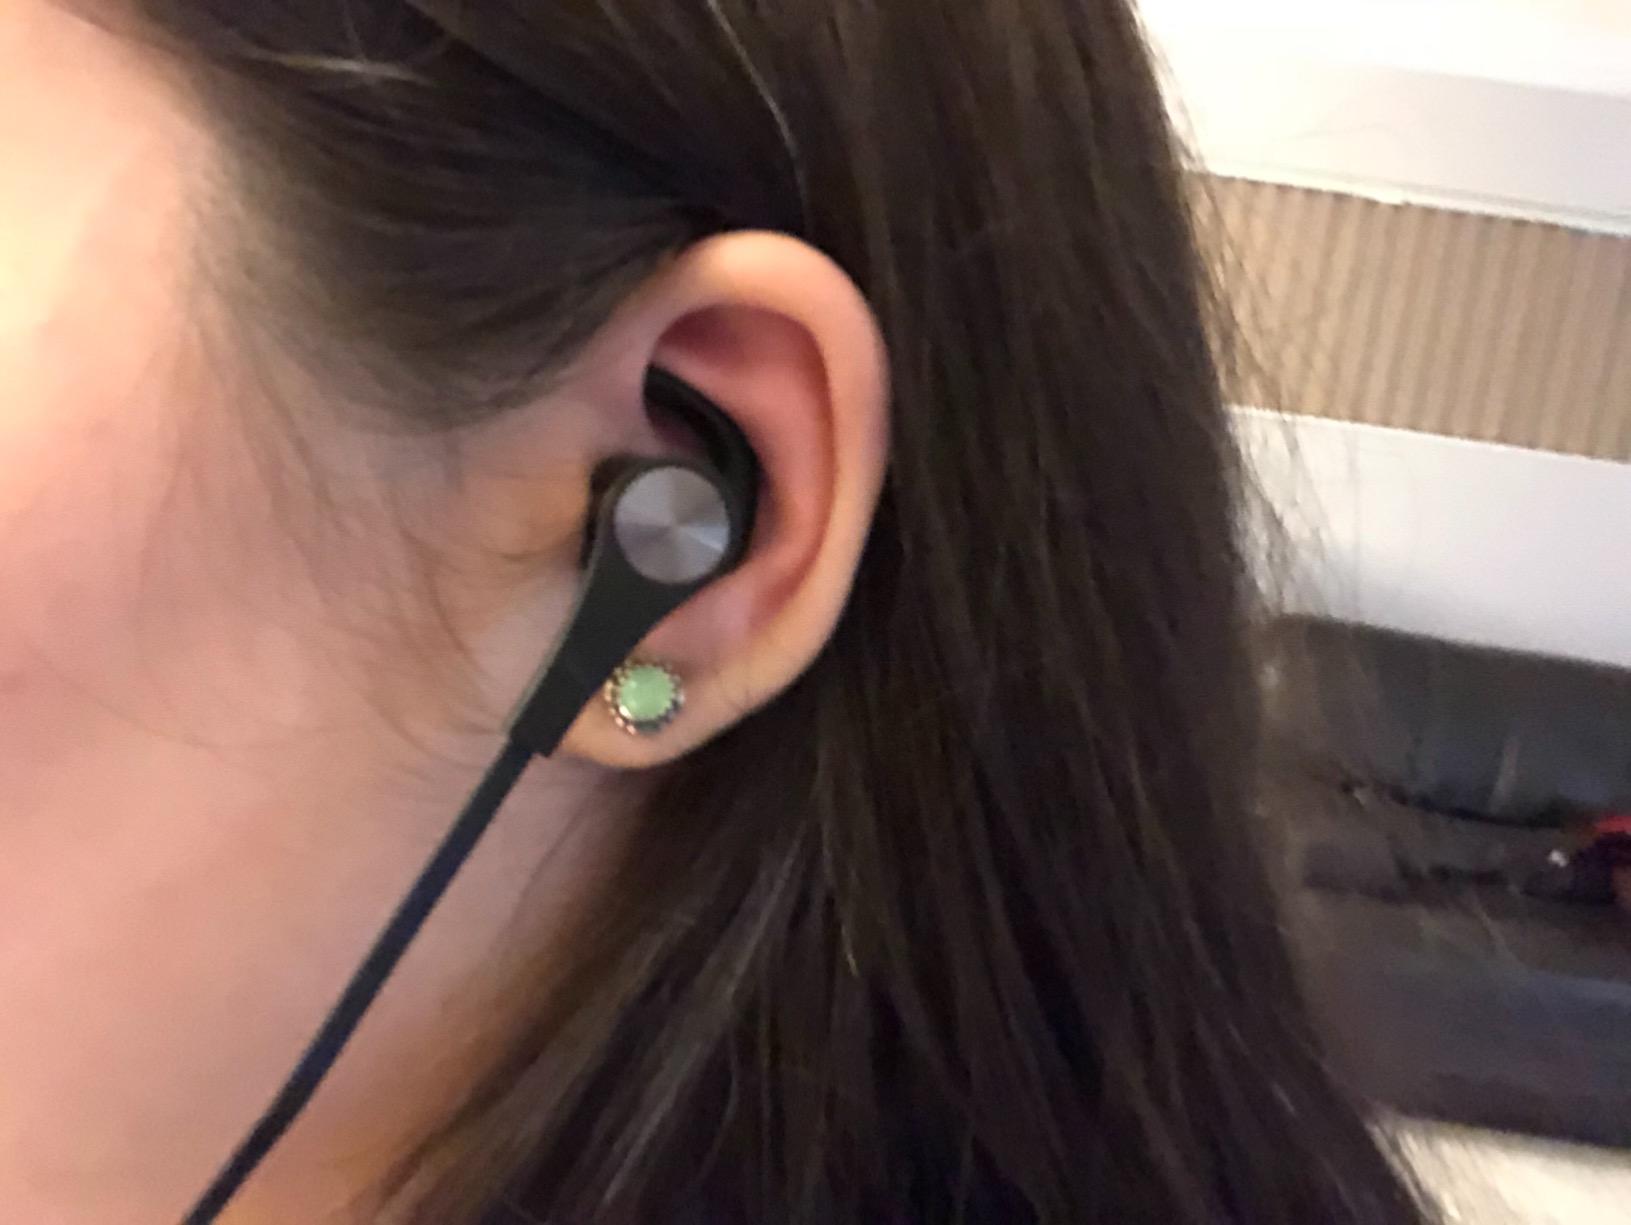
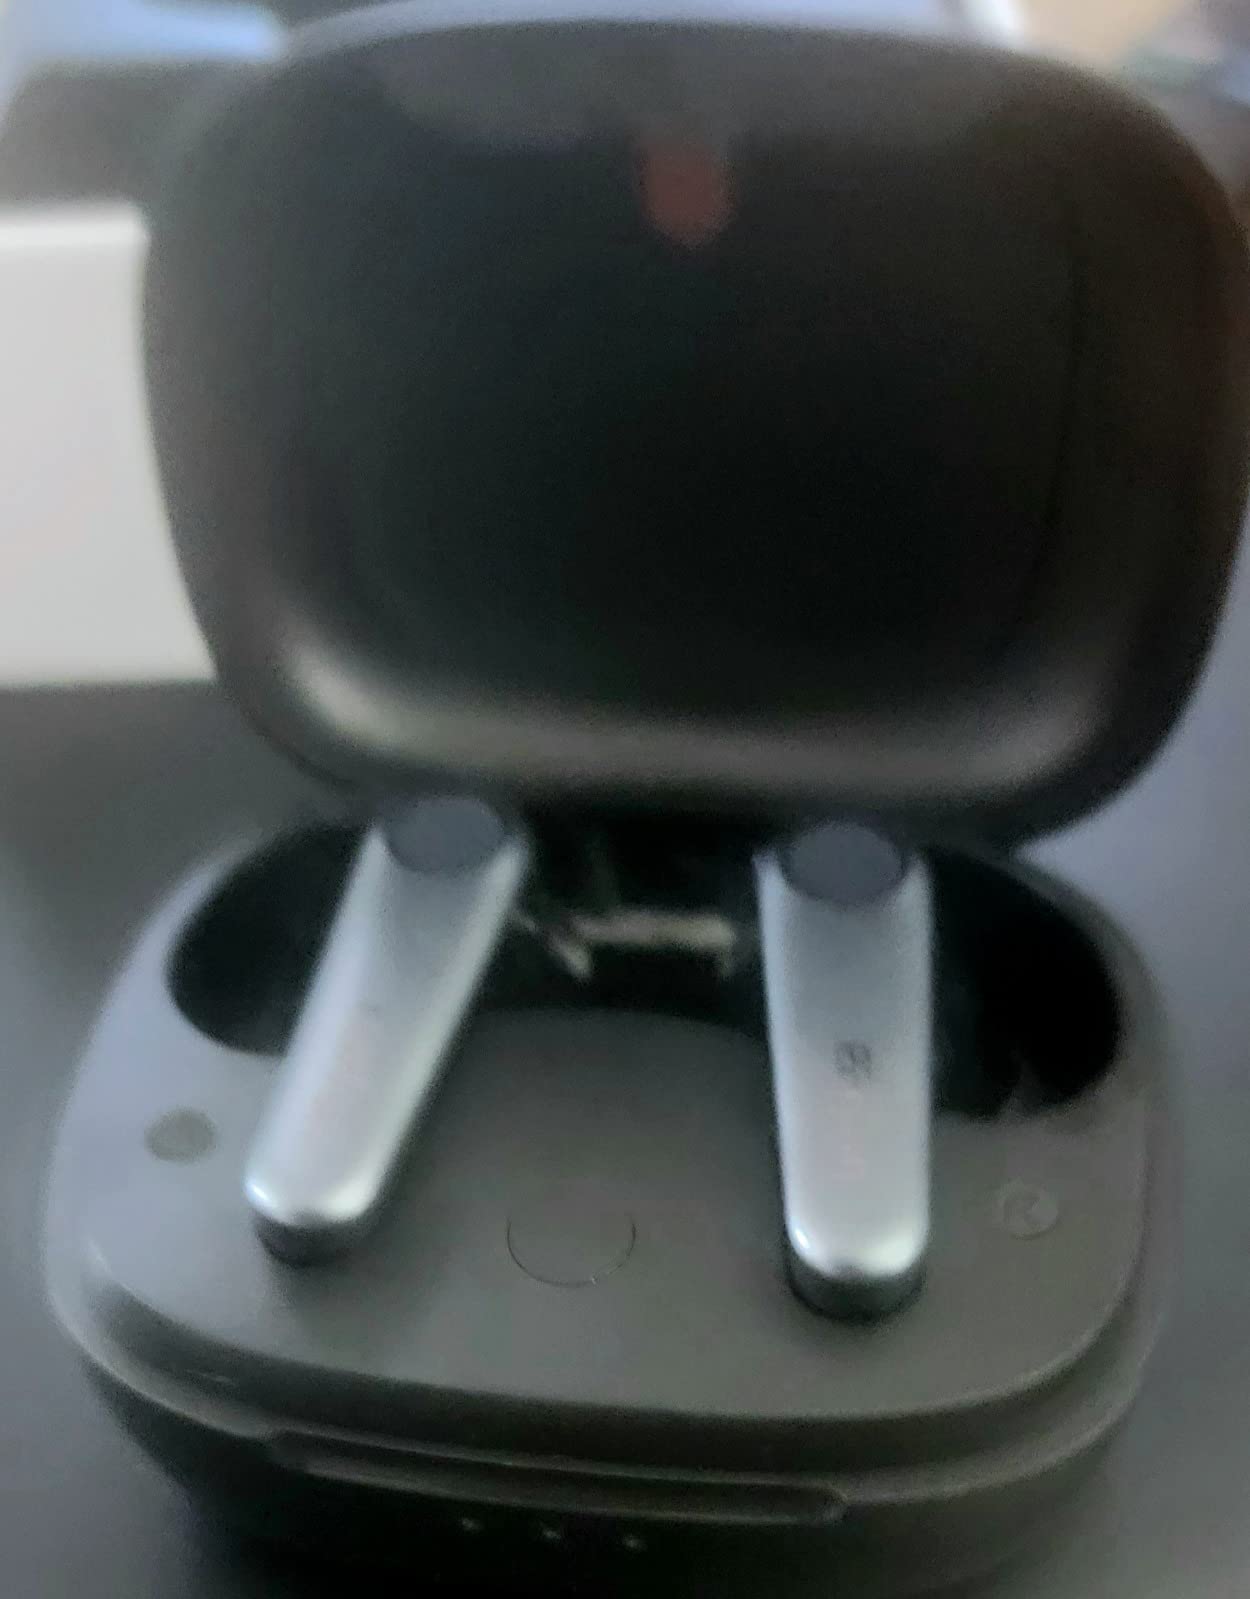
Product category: earbuds
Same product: no